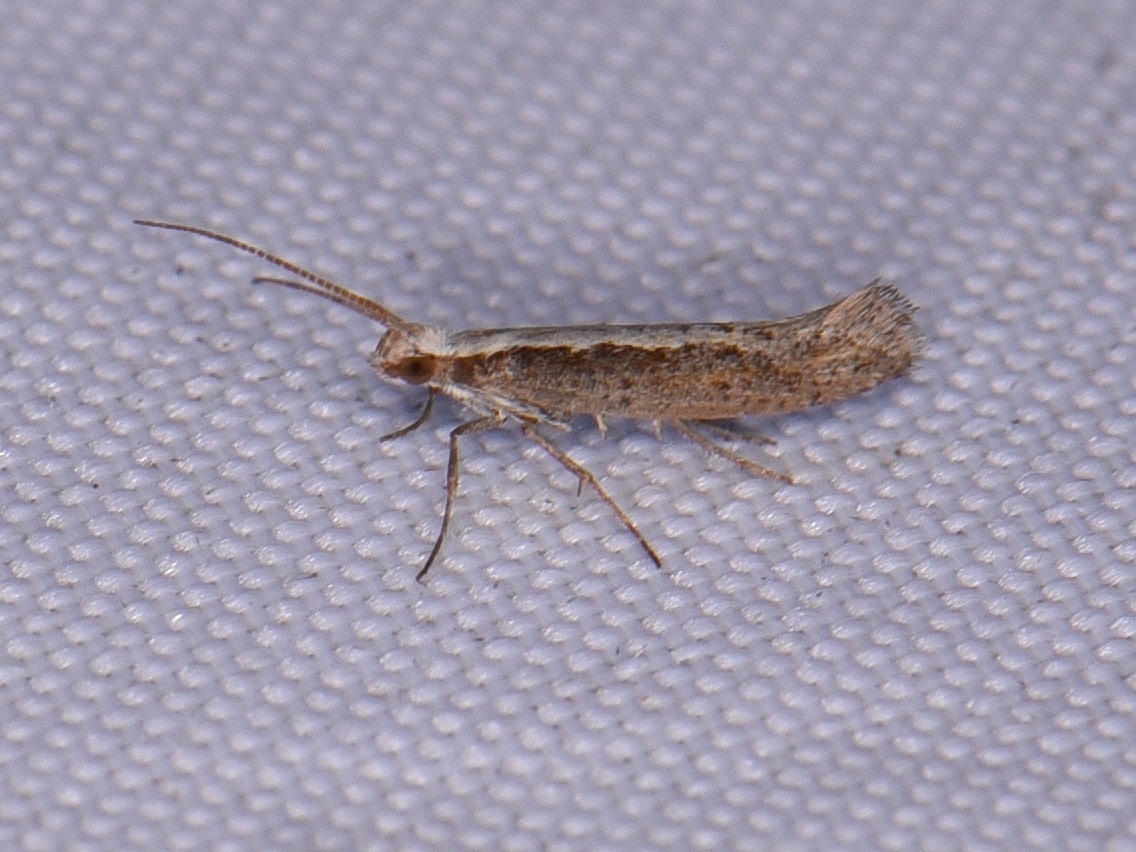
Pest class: diamondback_moth